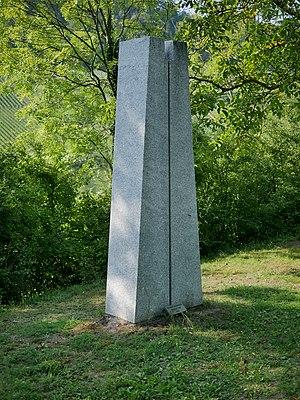
Martine Andernach est une artiste plasticienne franco-allemande, sculptrice, dessinatrice et graveuse. Elle vit et travaille principalement à Mülheim-Kärlich et à Paris. Ses sculptures, mais aussi dessins, gravures sur bois et collages se caractérisent par une grande simplicité, des formes pures et fortes mais aussi des contrastes de couleurs et de matières.